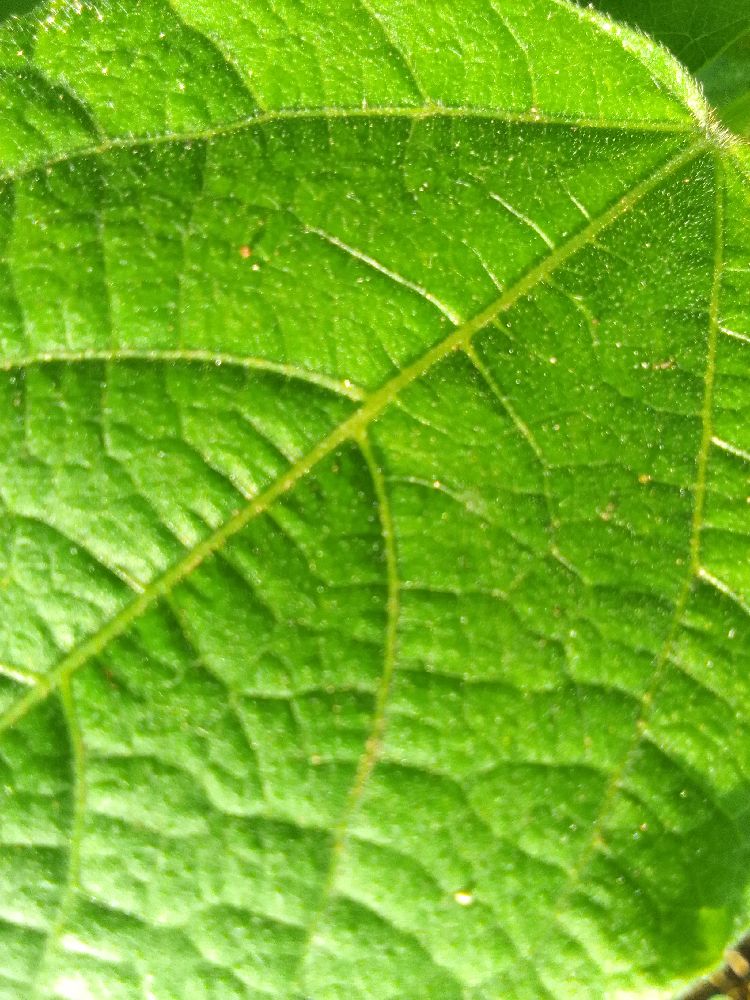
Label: healthy